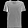
Label: T - shirt / top